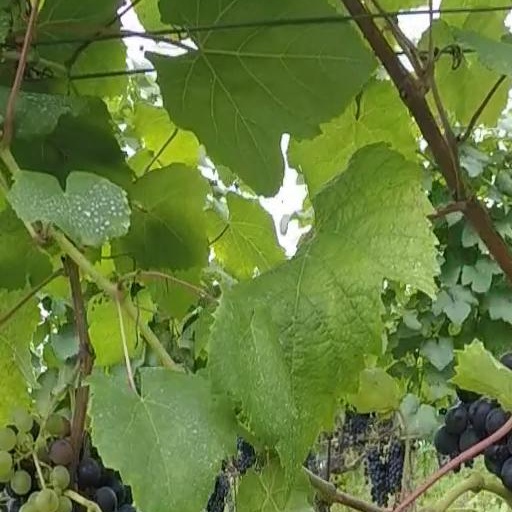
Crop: grape